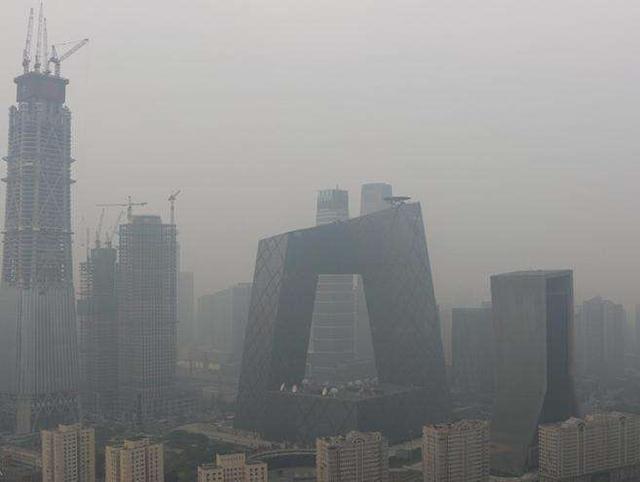
Weather: foggy or hazy